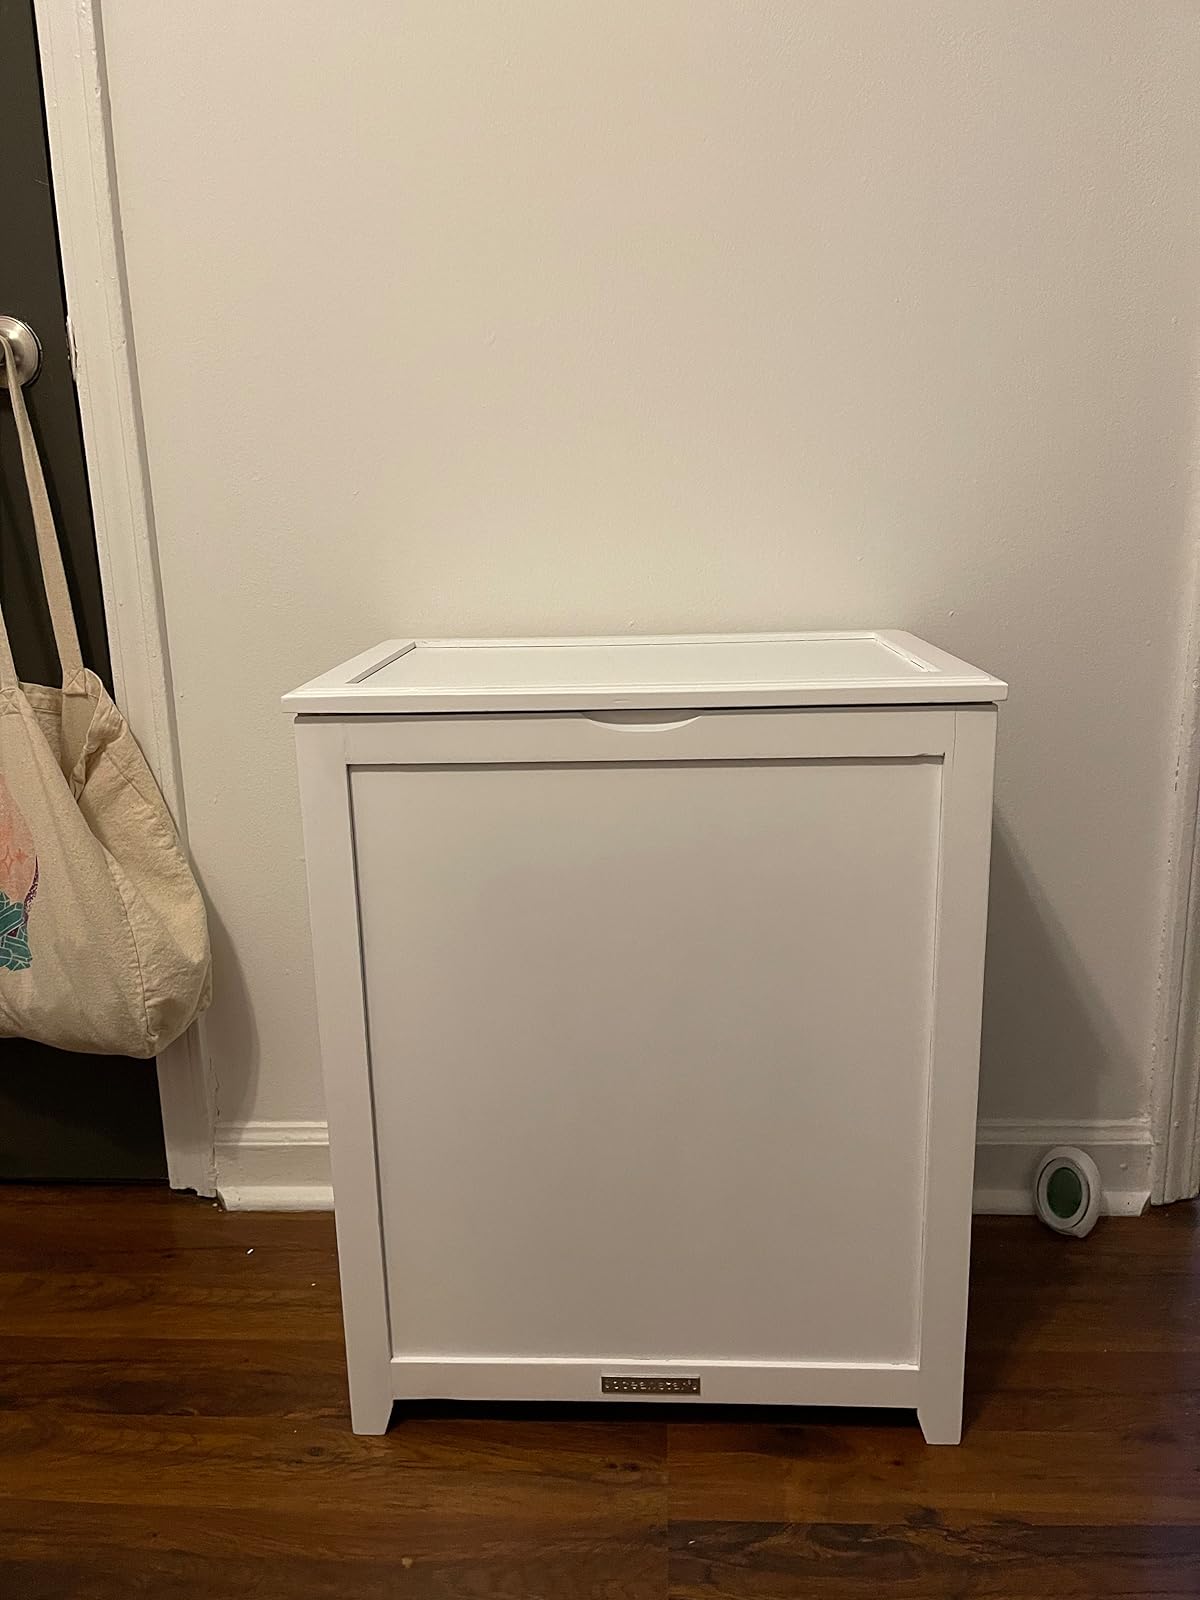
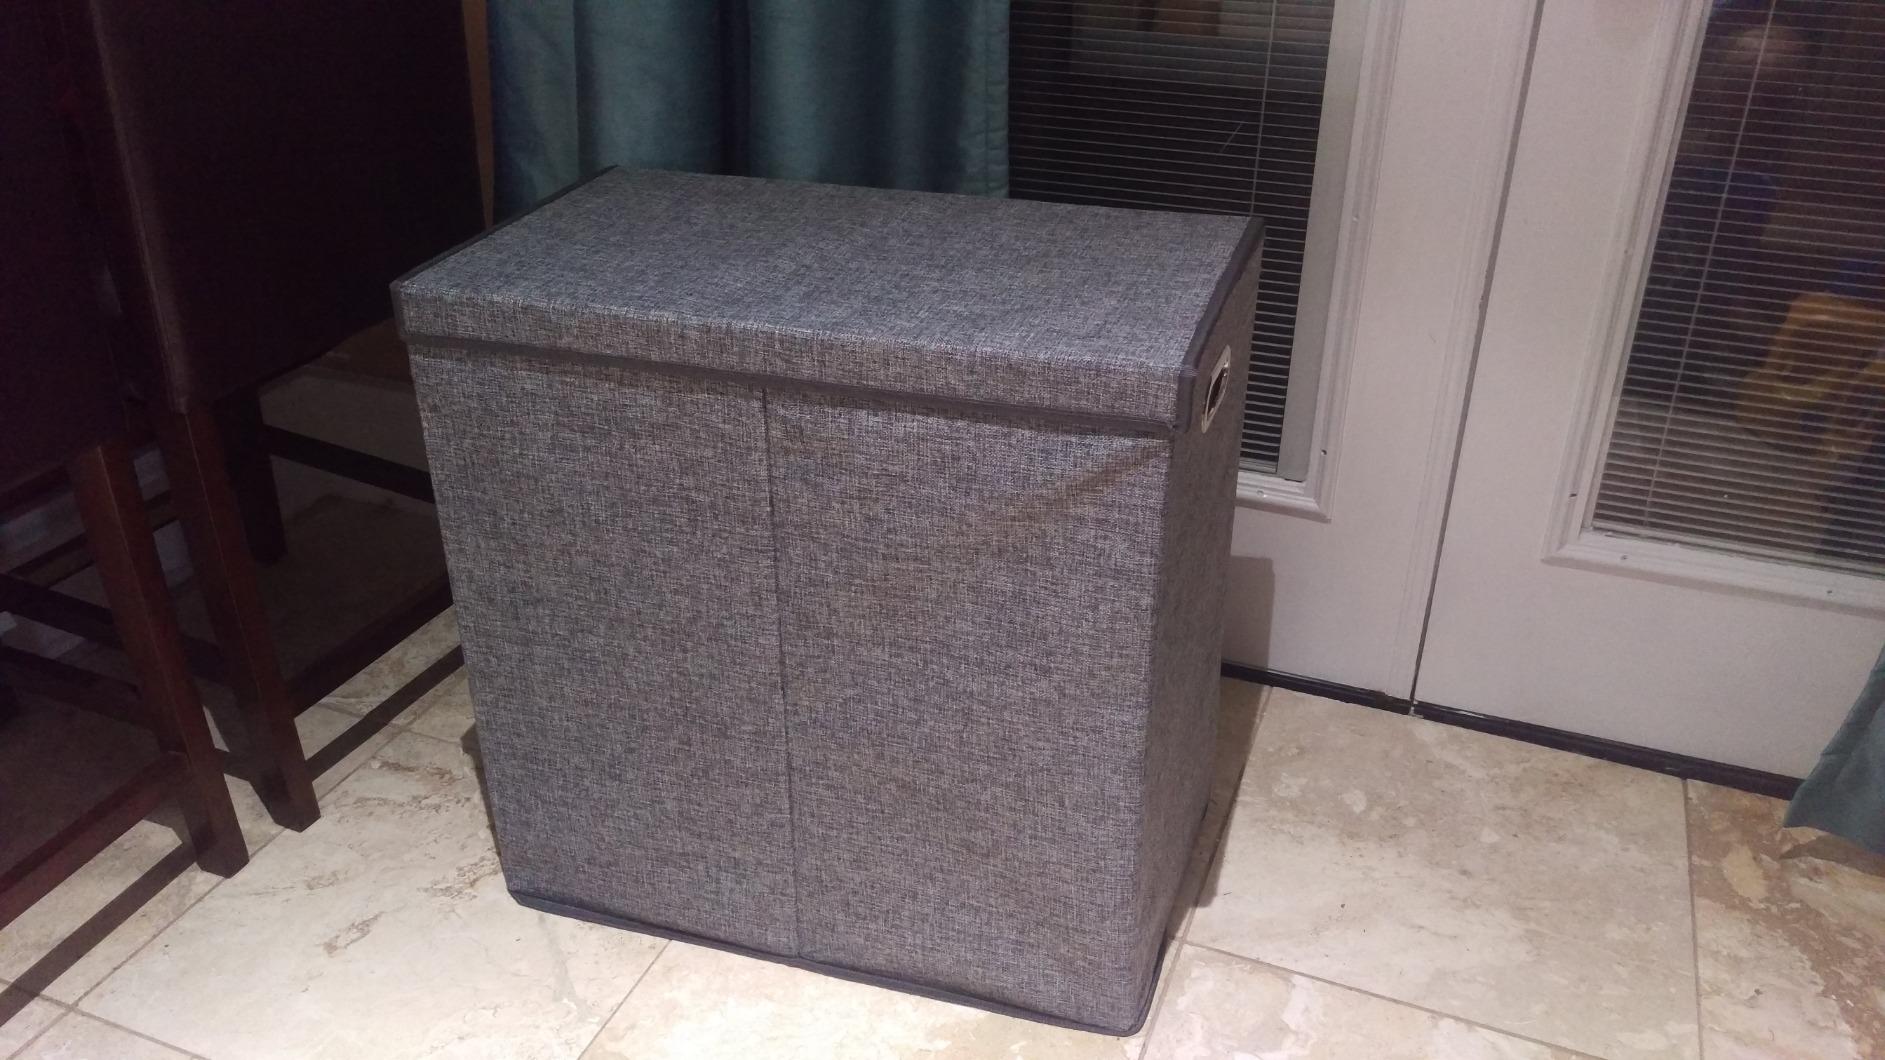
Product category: items_hamper
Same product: no